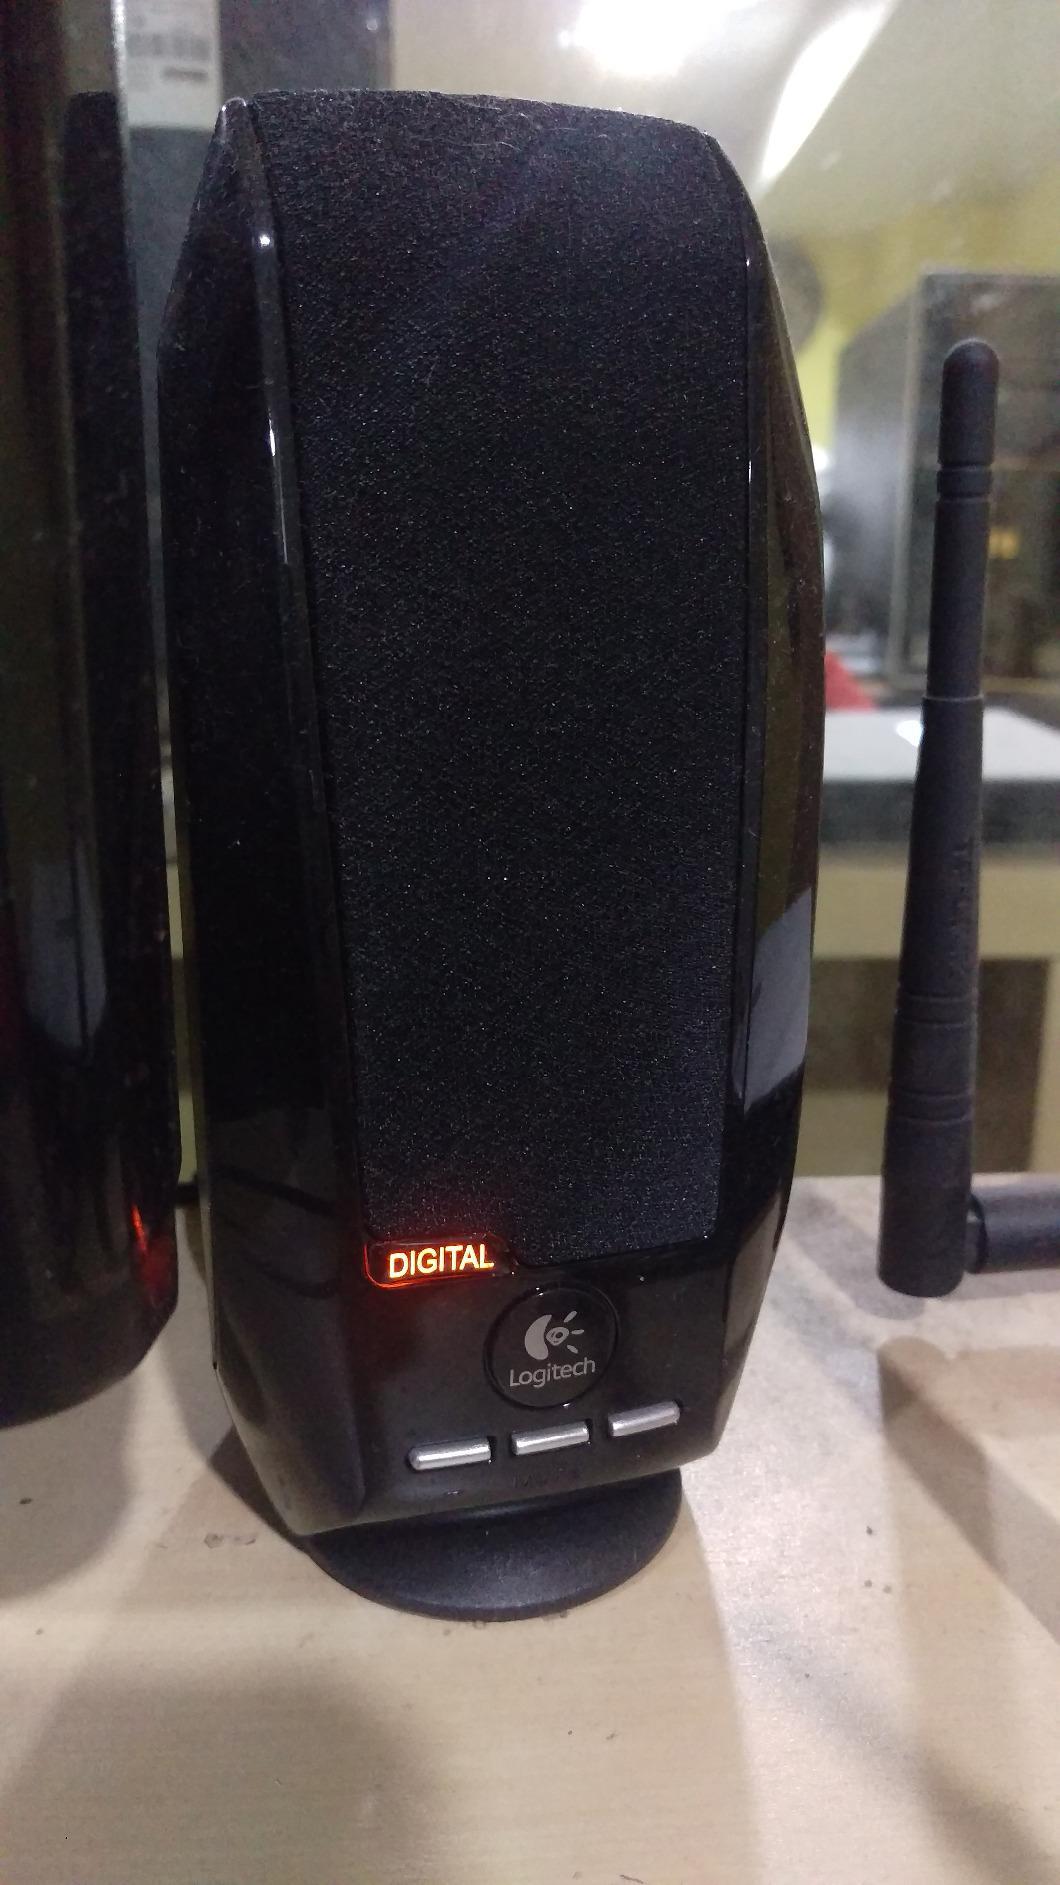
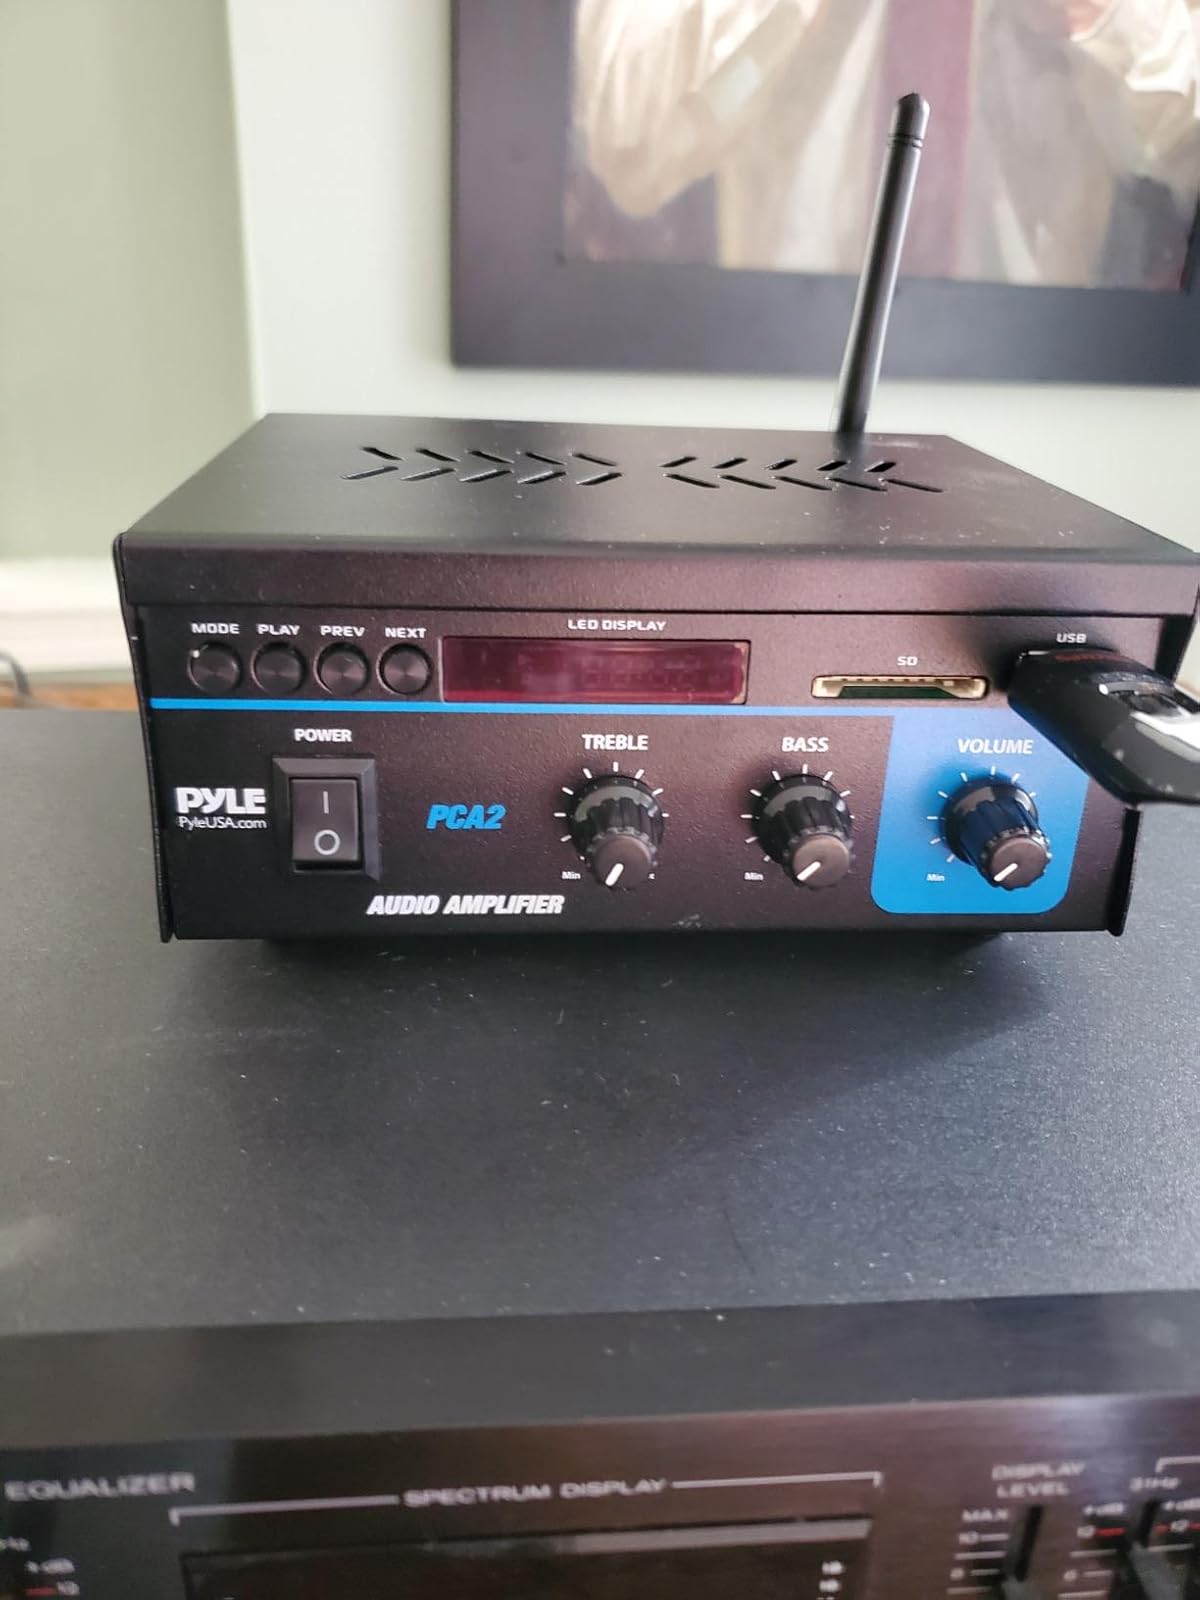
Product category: speaker
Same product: no